2016 Copa del Rey final

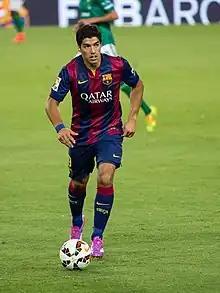
Luis Suárez scored five times in Barcelona's run to the final, including four goals in their 7–0 win over Valencia.

Barcelona, of La Liga, entered the tournament in the last 32, against Villanovense of the Segunda División B. The first leg in Villanueva de la Serena, on 28 October 2015, was a goalless draw, with manager Luis Enrique fielding a young and inexperienced side. In the second leg on 2 December at the Camp Nou, however, Barcelona triumphed 6–1. Dani Alves opened the scoring with a long-range strike in the fourth minute, and Sandro added a hat-trick and Munir a brace.